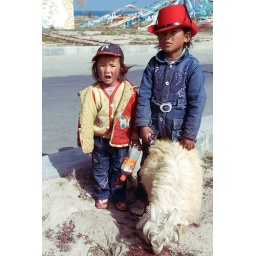
they are so cute. thats actually a goat in front of the young boy